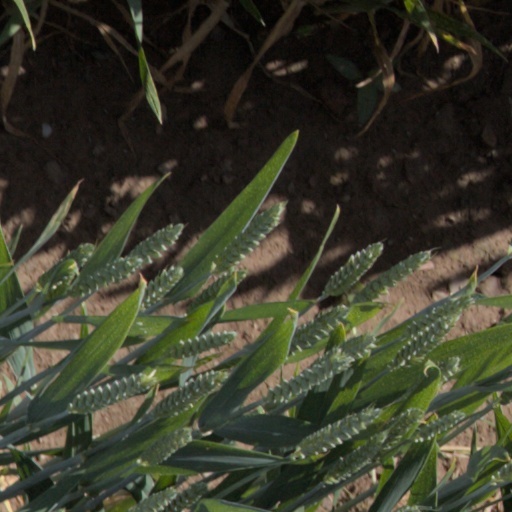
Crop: wheat